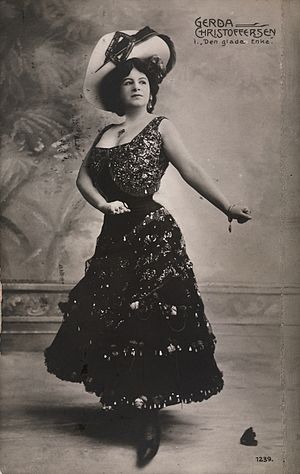
Gerda Christophersen
Gerda Christophersen som Hanna Glawari (ca. 1910-1912) Fotograf: Paul Hecksher
Gerda Amalie Holst Christophersen var en dansk skuespillerinde, sangerinde, teaterdirektør og forfatterinde.